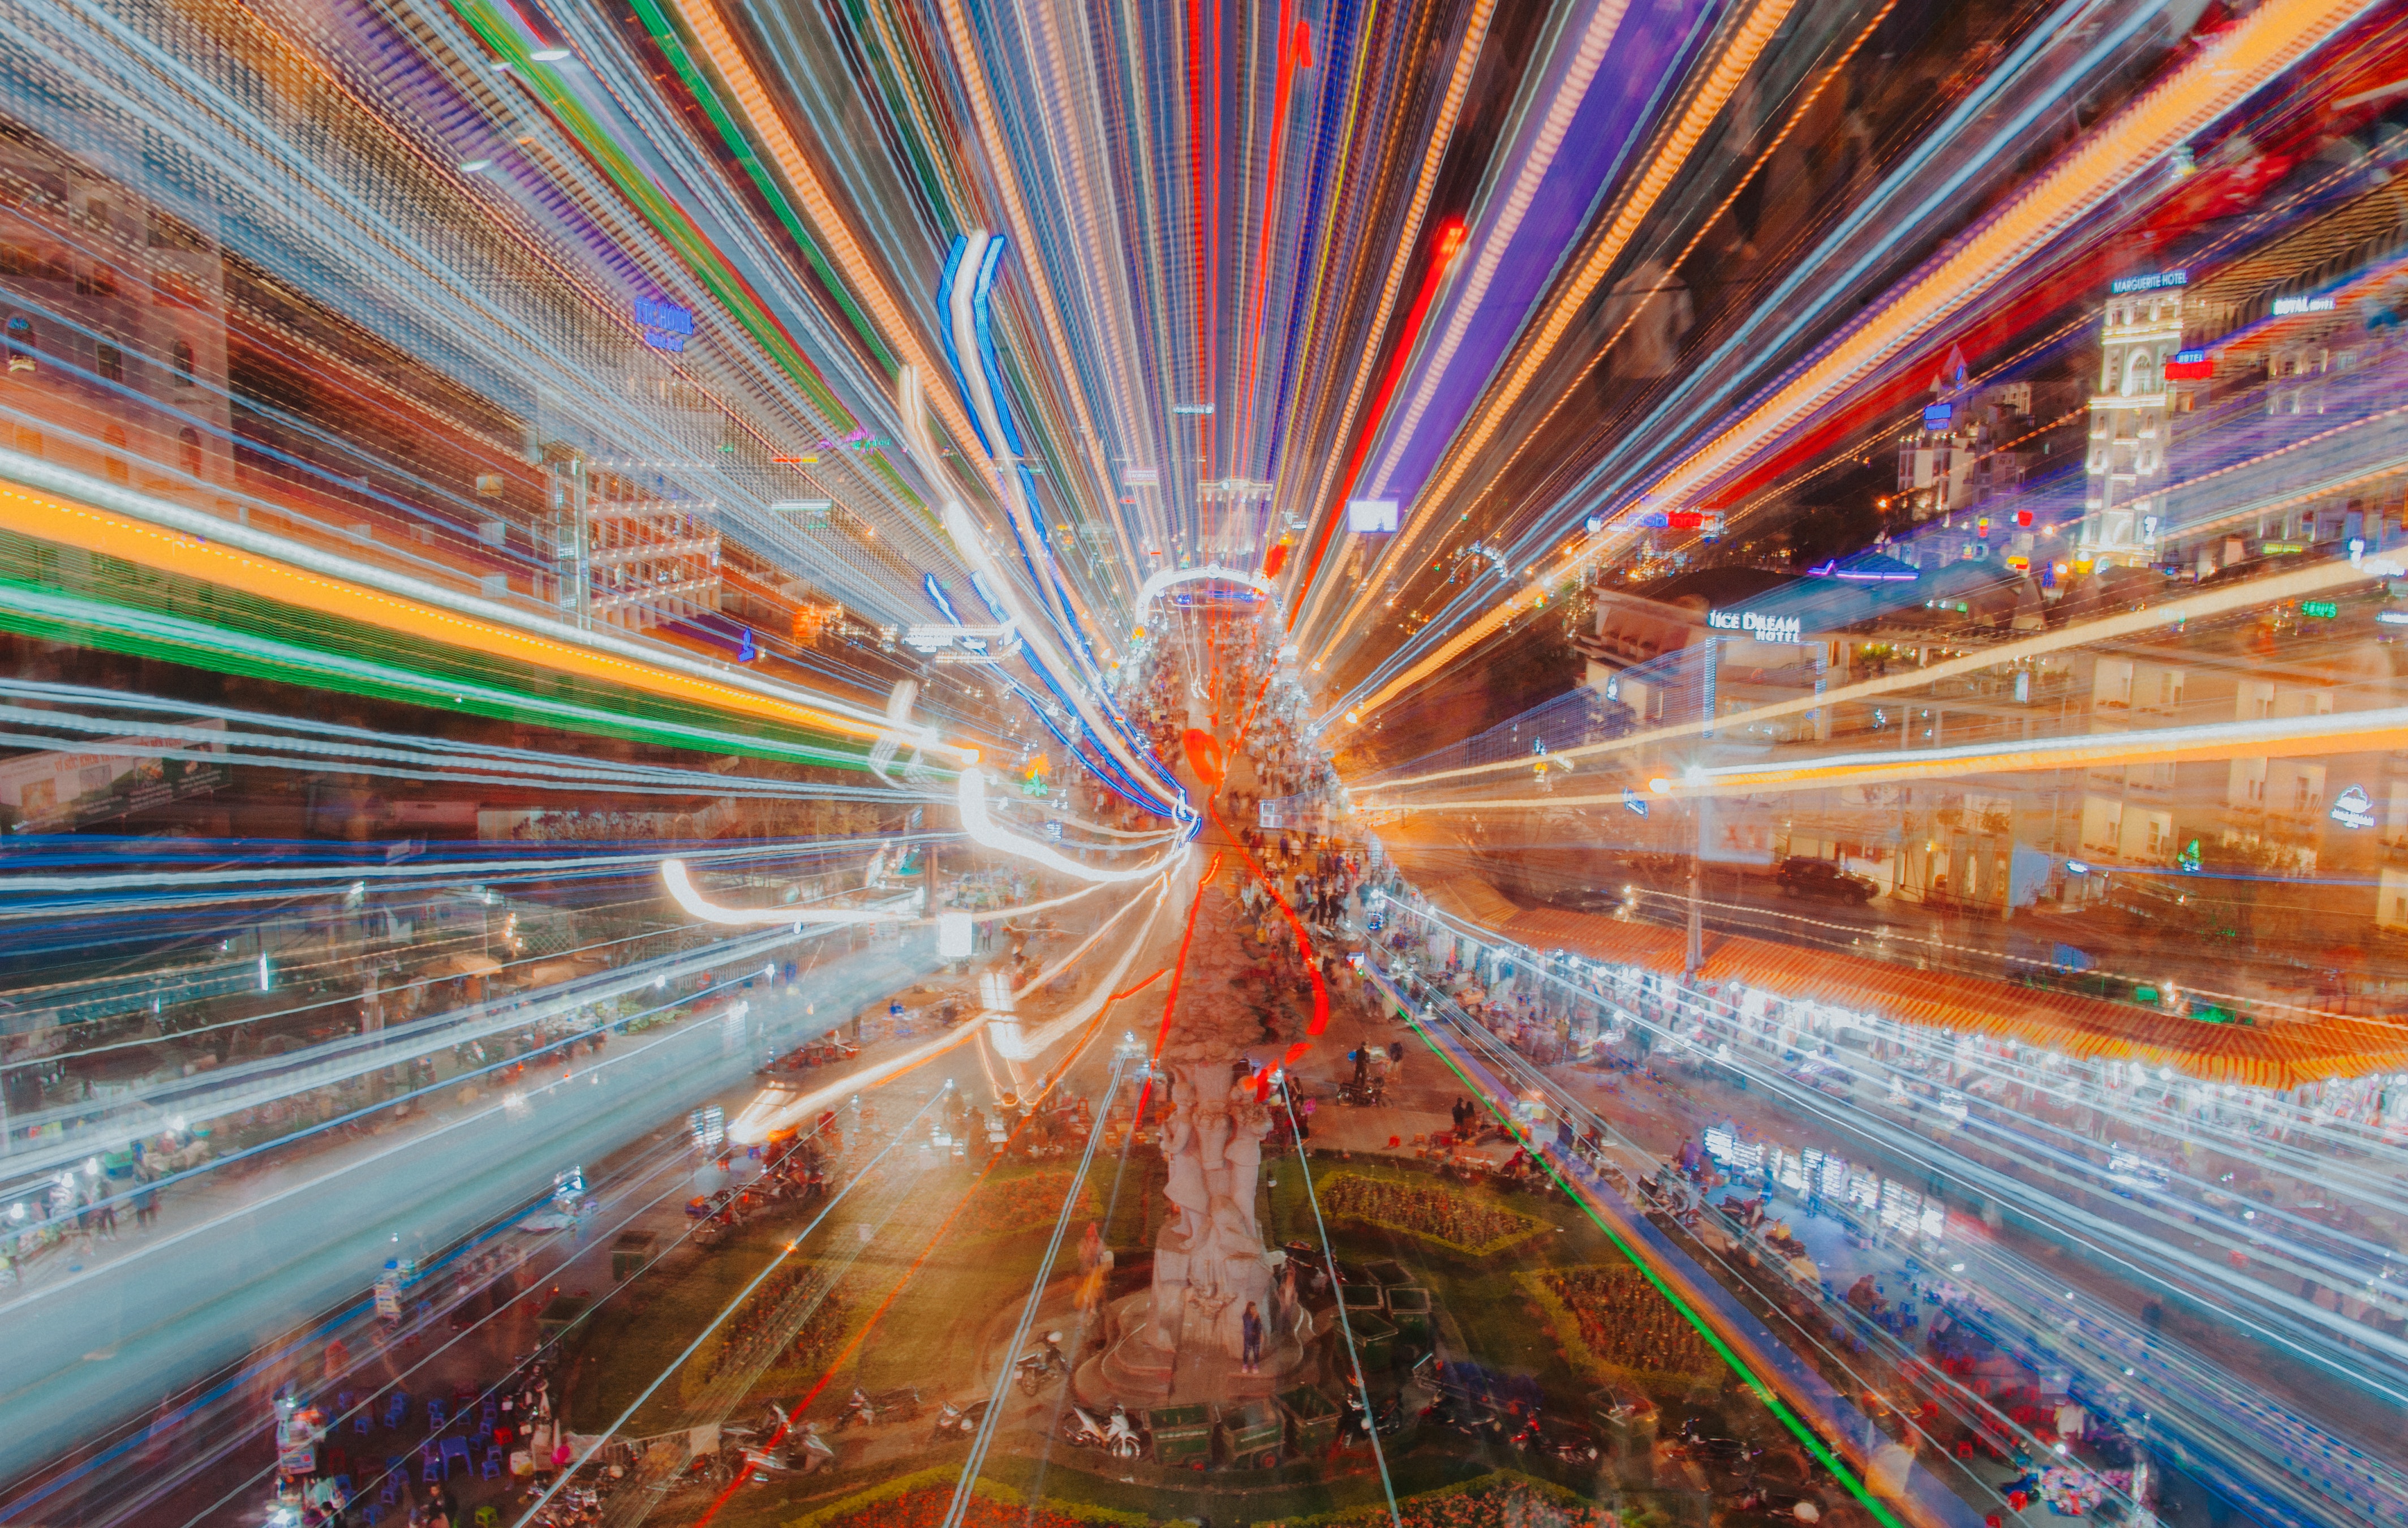
orange, light, sky, Colorfulness, line, architecture, urban area, infrastructure, fractal art, fun, night, city, symmetry, graphics, graphic design, reflection, plant, art, pattern, road, street, artwork, traffic